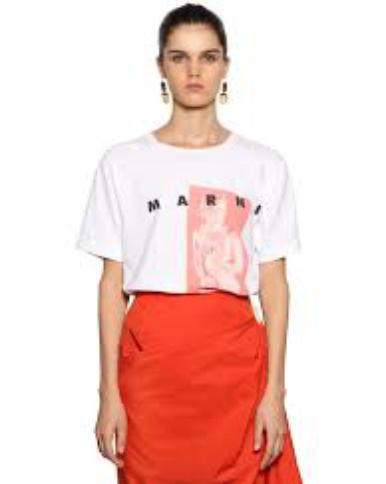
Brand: marni
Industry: Clothes